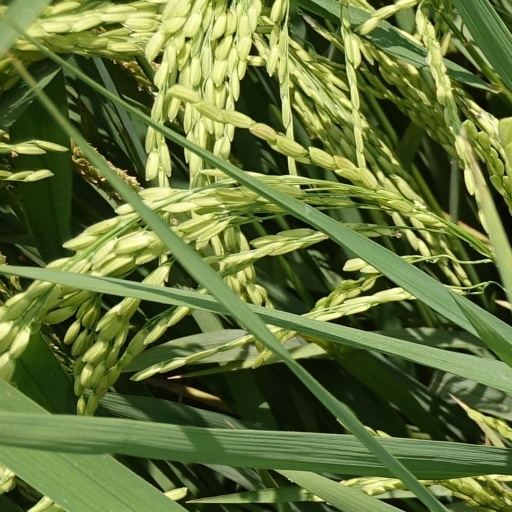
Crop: rice